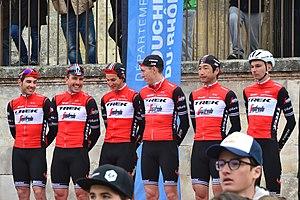
Lors du podium des signatures avant départ de l'étape